U.S. Route 20 in Wyoming

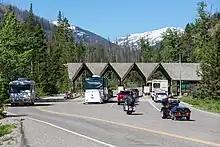
US 14, US 16, and US 20 at the East Entrance of Yellowstone Park

Google Maps and other mapmakers may show US 20 and other U.S. Highways going through Yellowstone National Park; however, they are officially discontinuous and unsigned inside the park.